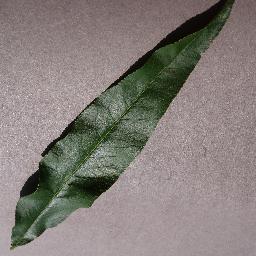
Label: Peach___healthy